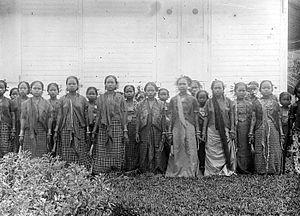
Les Mandar sont un peuple habitant la province indonésienne de Sulawesi occidental dans l'île de Sulawesi.